Japanese people in Germany

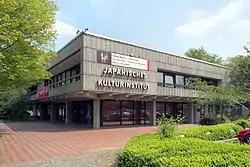
Building of the "Japanisches Kulturinstitut" in Cologne, Germany

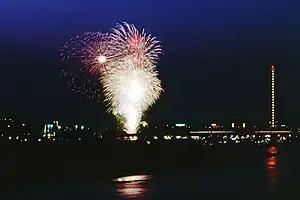
Fireworks of the 1983 Japan Week, the precursor of the Japan Day

There are few Japanese institutions in Germany. The largest one is the Japanese Culture Institute in Cologne which is owned by Japan Foundation. It was made in 1969 at the time of West Germany. Other known Japanese centers in Germany are the German-Japanese Center and Ekō-House of Japanese Culture in Düsseldorf, Japanese-German Center in Berlin and Japanese Culture Center in Frankfurt. There are also German-Japanese society in each federal states and mostly in its largest cities.